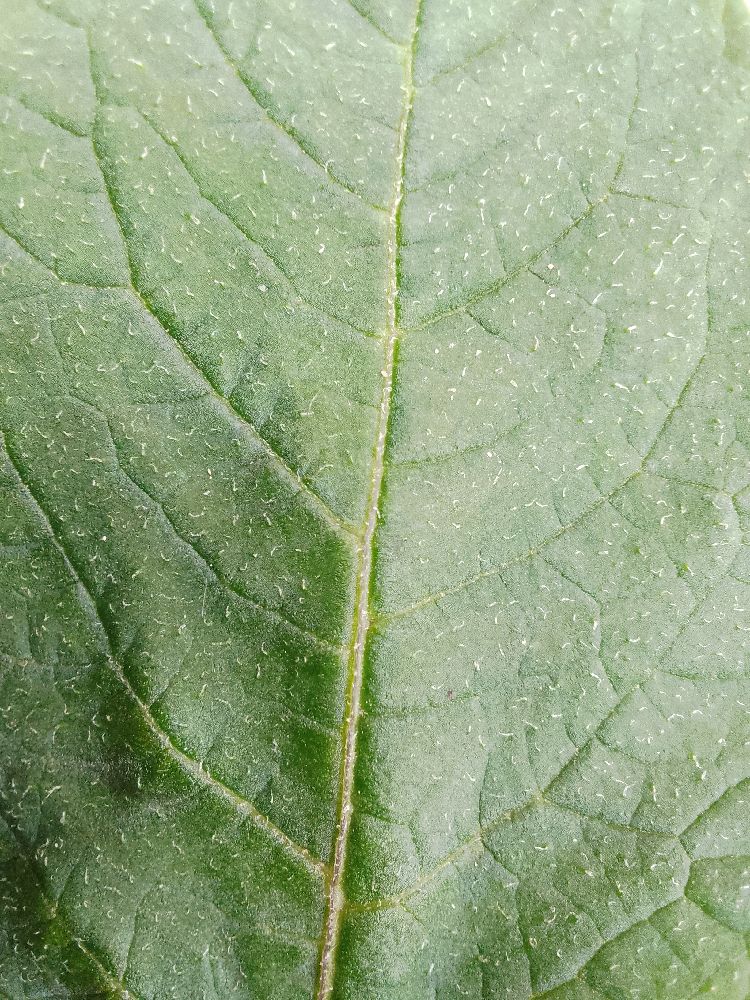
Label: Healthy